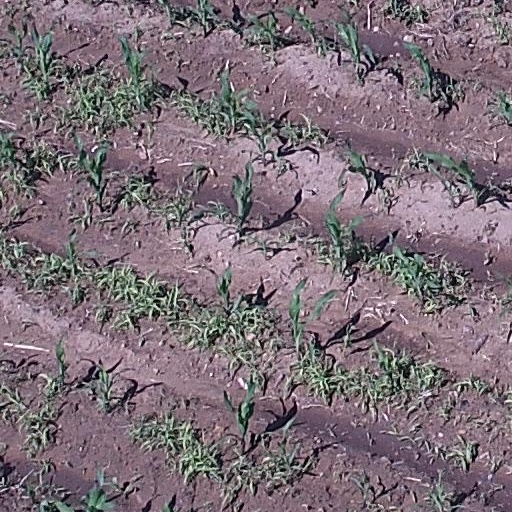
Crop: maize; corn